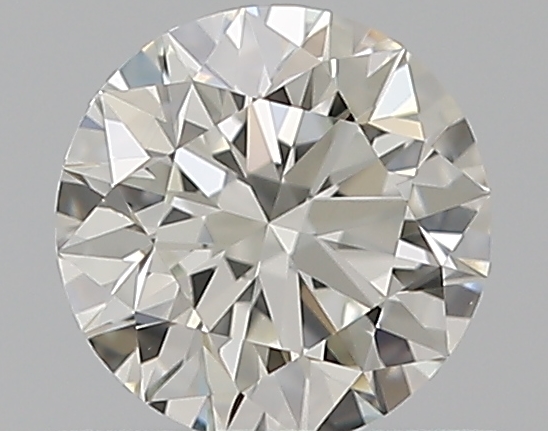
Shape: round
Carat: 0.55
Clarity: VVS2
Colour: I
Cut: EX
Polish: EX
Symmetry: EX
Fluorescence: N
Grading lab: GIA
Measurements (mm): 5.23 x 5.27 x 3.25